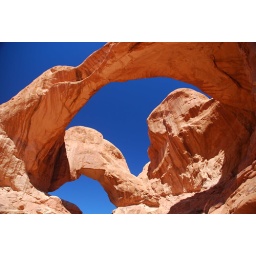
Such an amazing work of art; both the rock and sky! There was not a cloud in the sky.